History of Sunderland A.F.C.

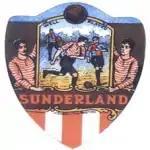
Early souvenir card dating back from around 1890.

They came close to winning three successive League championships in the 1893–94 season, when they finished as runners-up to Aston Villa. The club shared this period of success with Aston Villa; the battles between these clubs were the subject of a Thomas Hemy painting of the two clubs during the 1894–95 season This is one of the earliest recorded paintings of a competitive Football League match; entitled "A Corner Kick", the painting now stands in the doorway of Sunderland's current stadium, the Stadium of Light. Sunderland achieved their third League title in four seasons in the 1894–95 season, and after their League championship success took part in a game with Heart of Midlothian, the champions of Scotland. The game was played on 27 April 1895, and was described as the "Championship of the World title match". Sunderland won the game 5–3 and were crowned "Champions of the World".